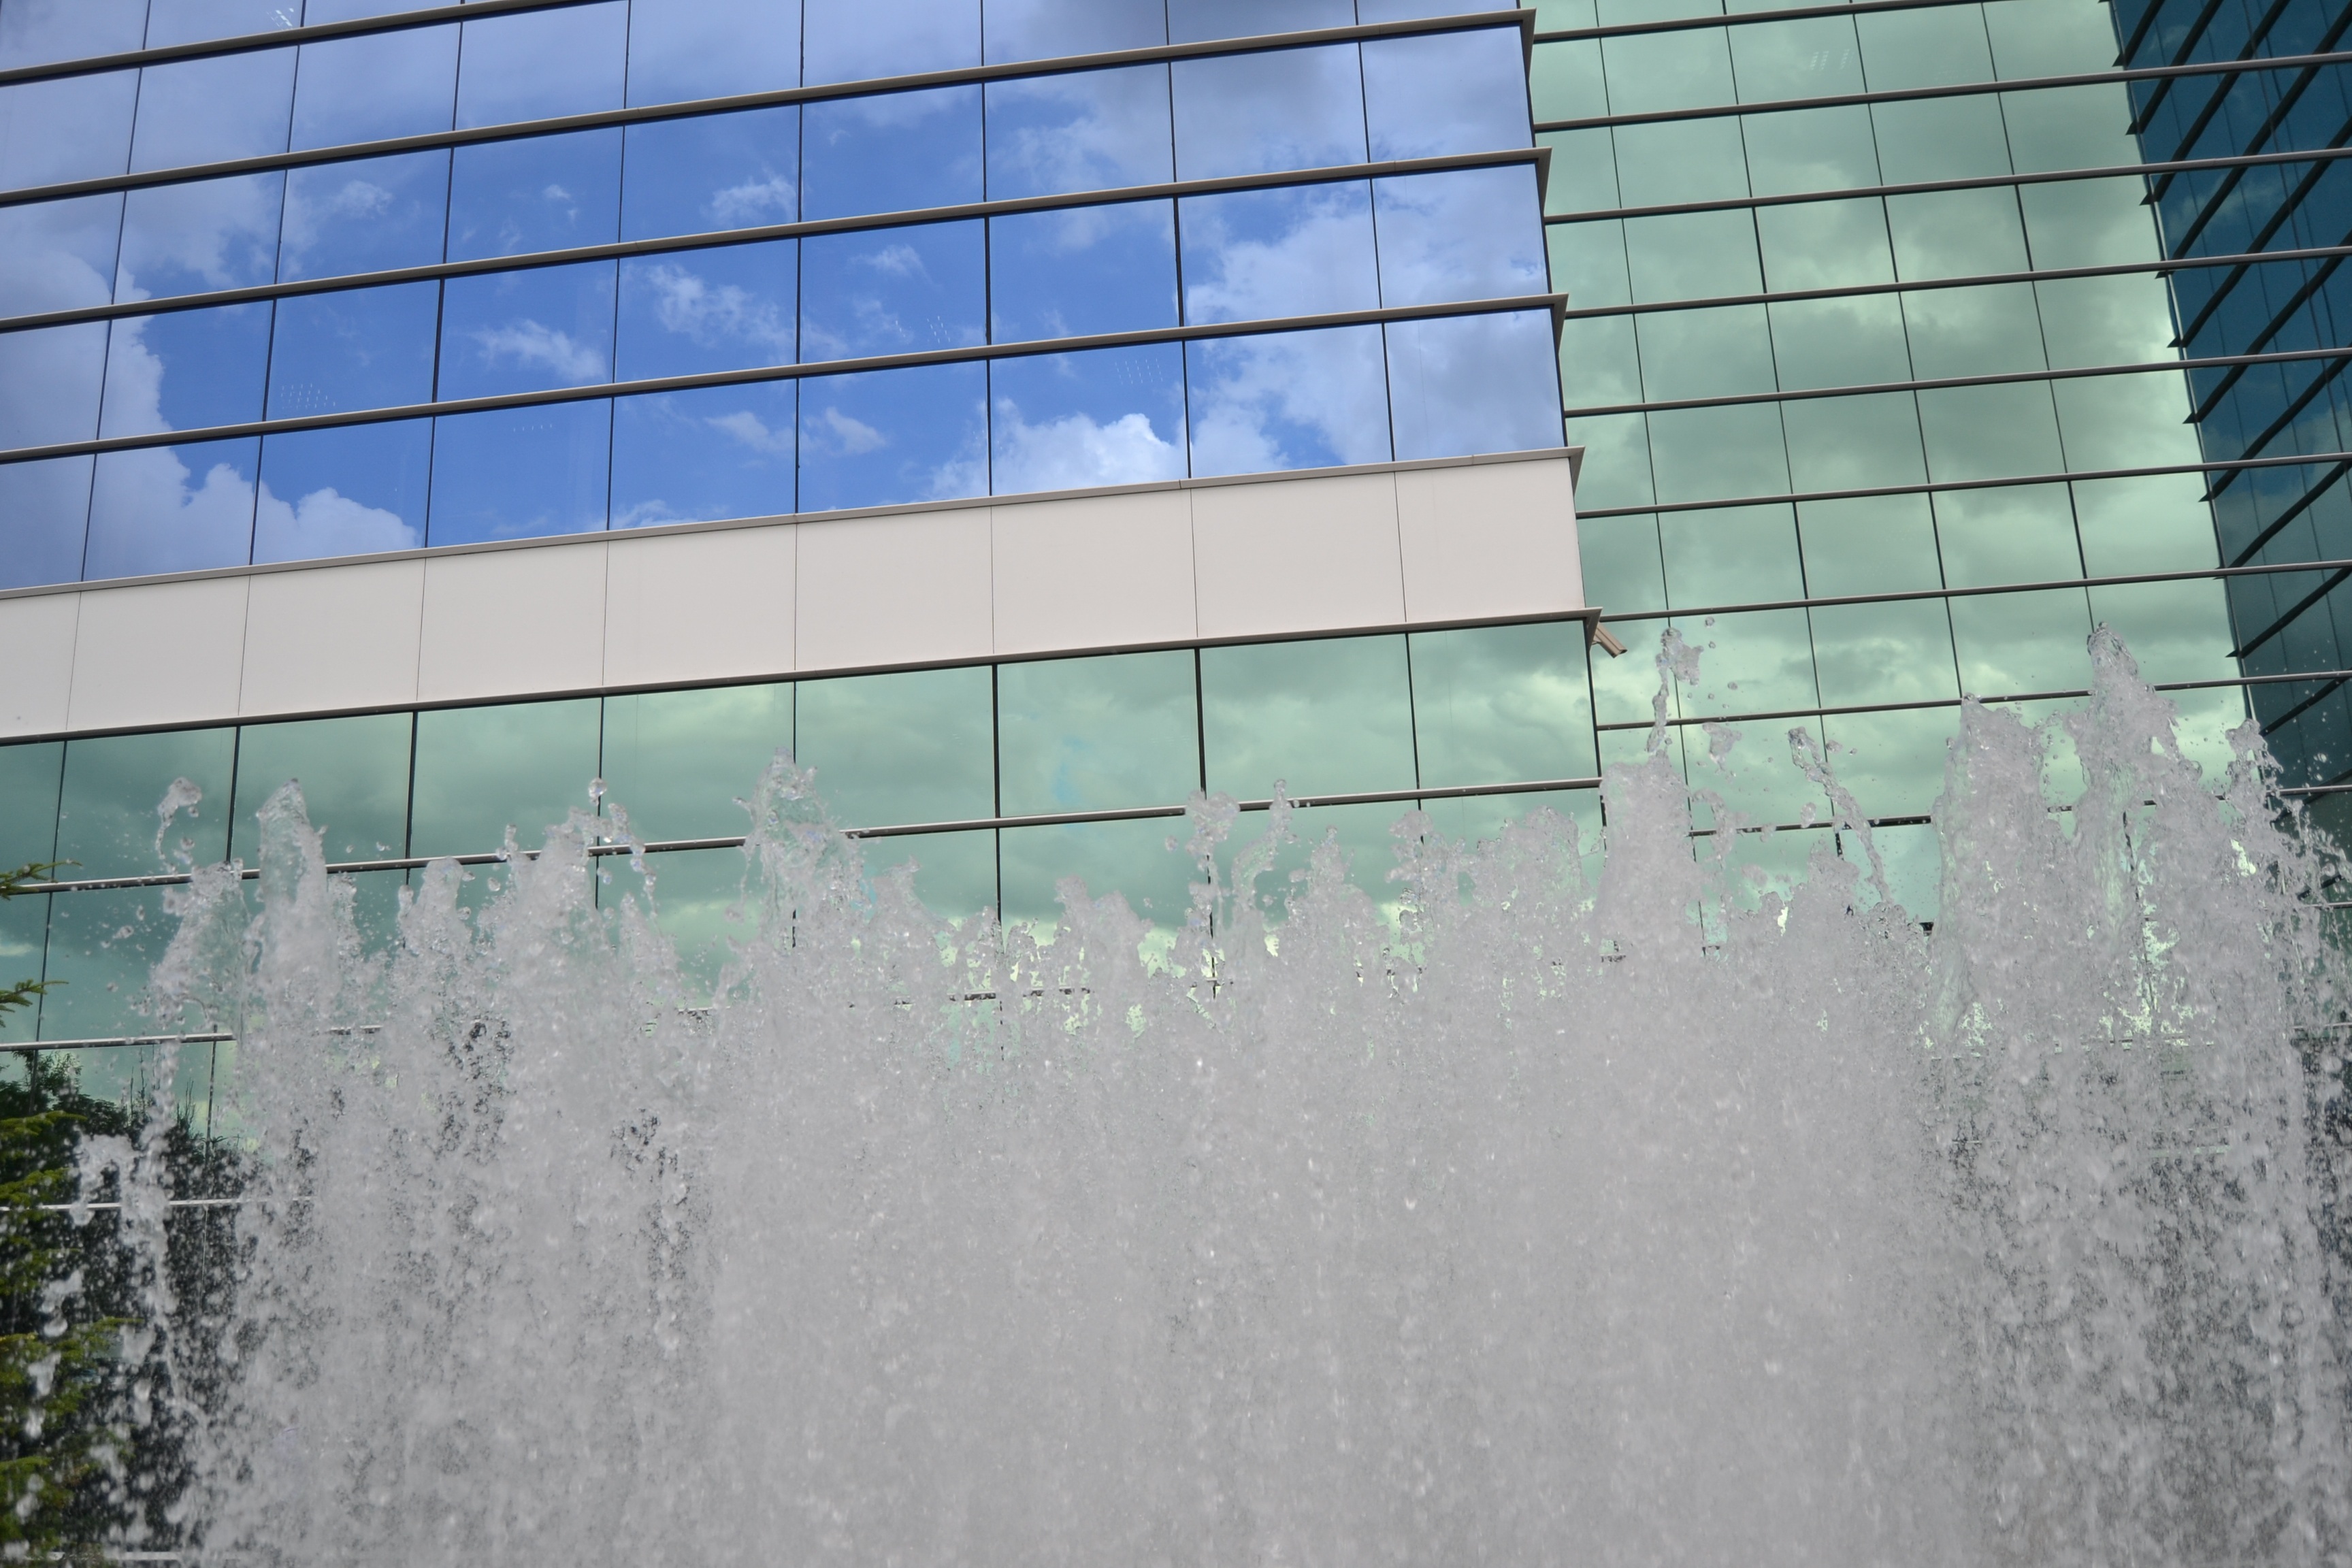
water, architecture, sky, skyline, window, glass, building, city, skyscraper, wall, facade, blue, interior design, clouds, buildings, fountain, cities, urban area, window covering